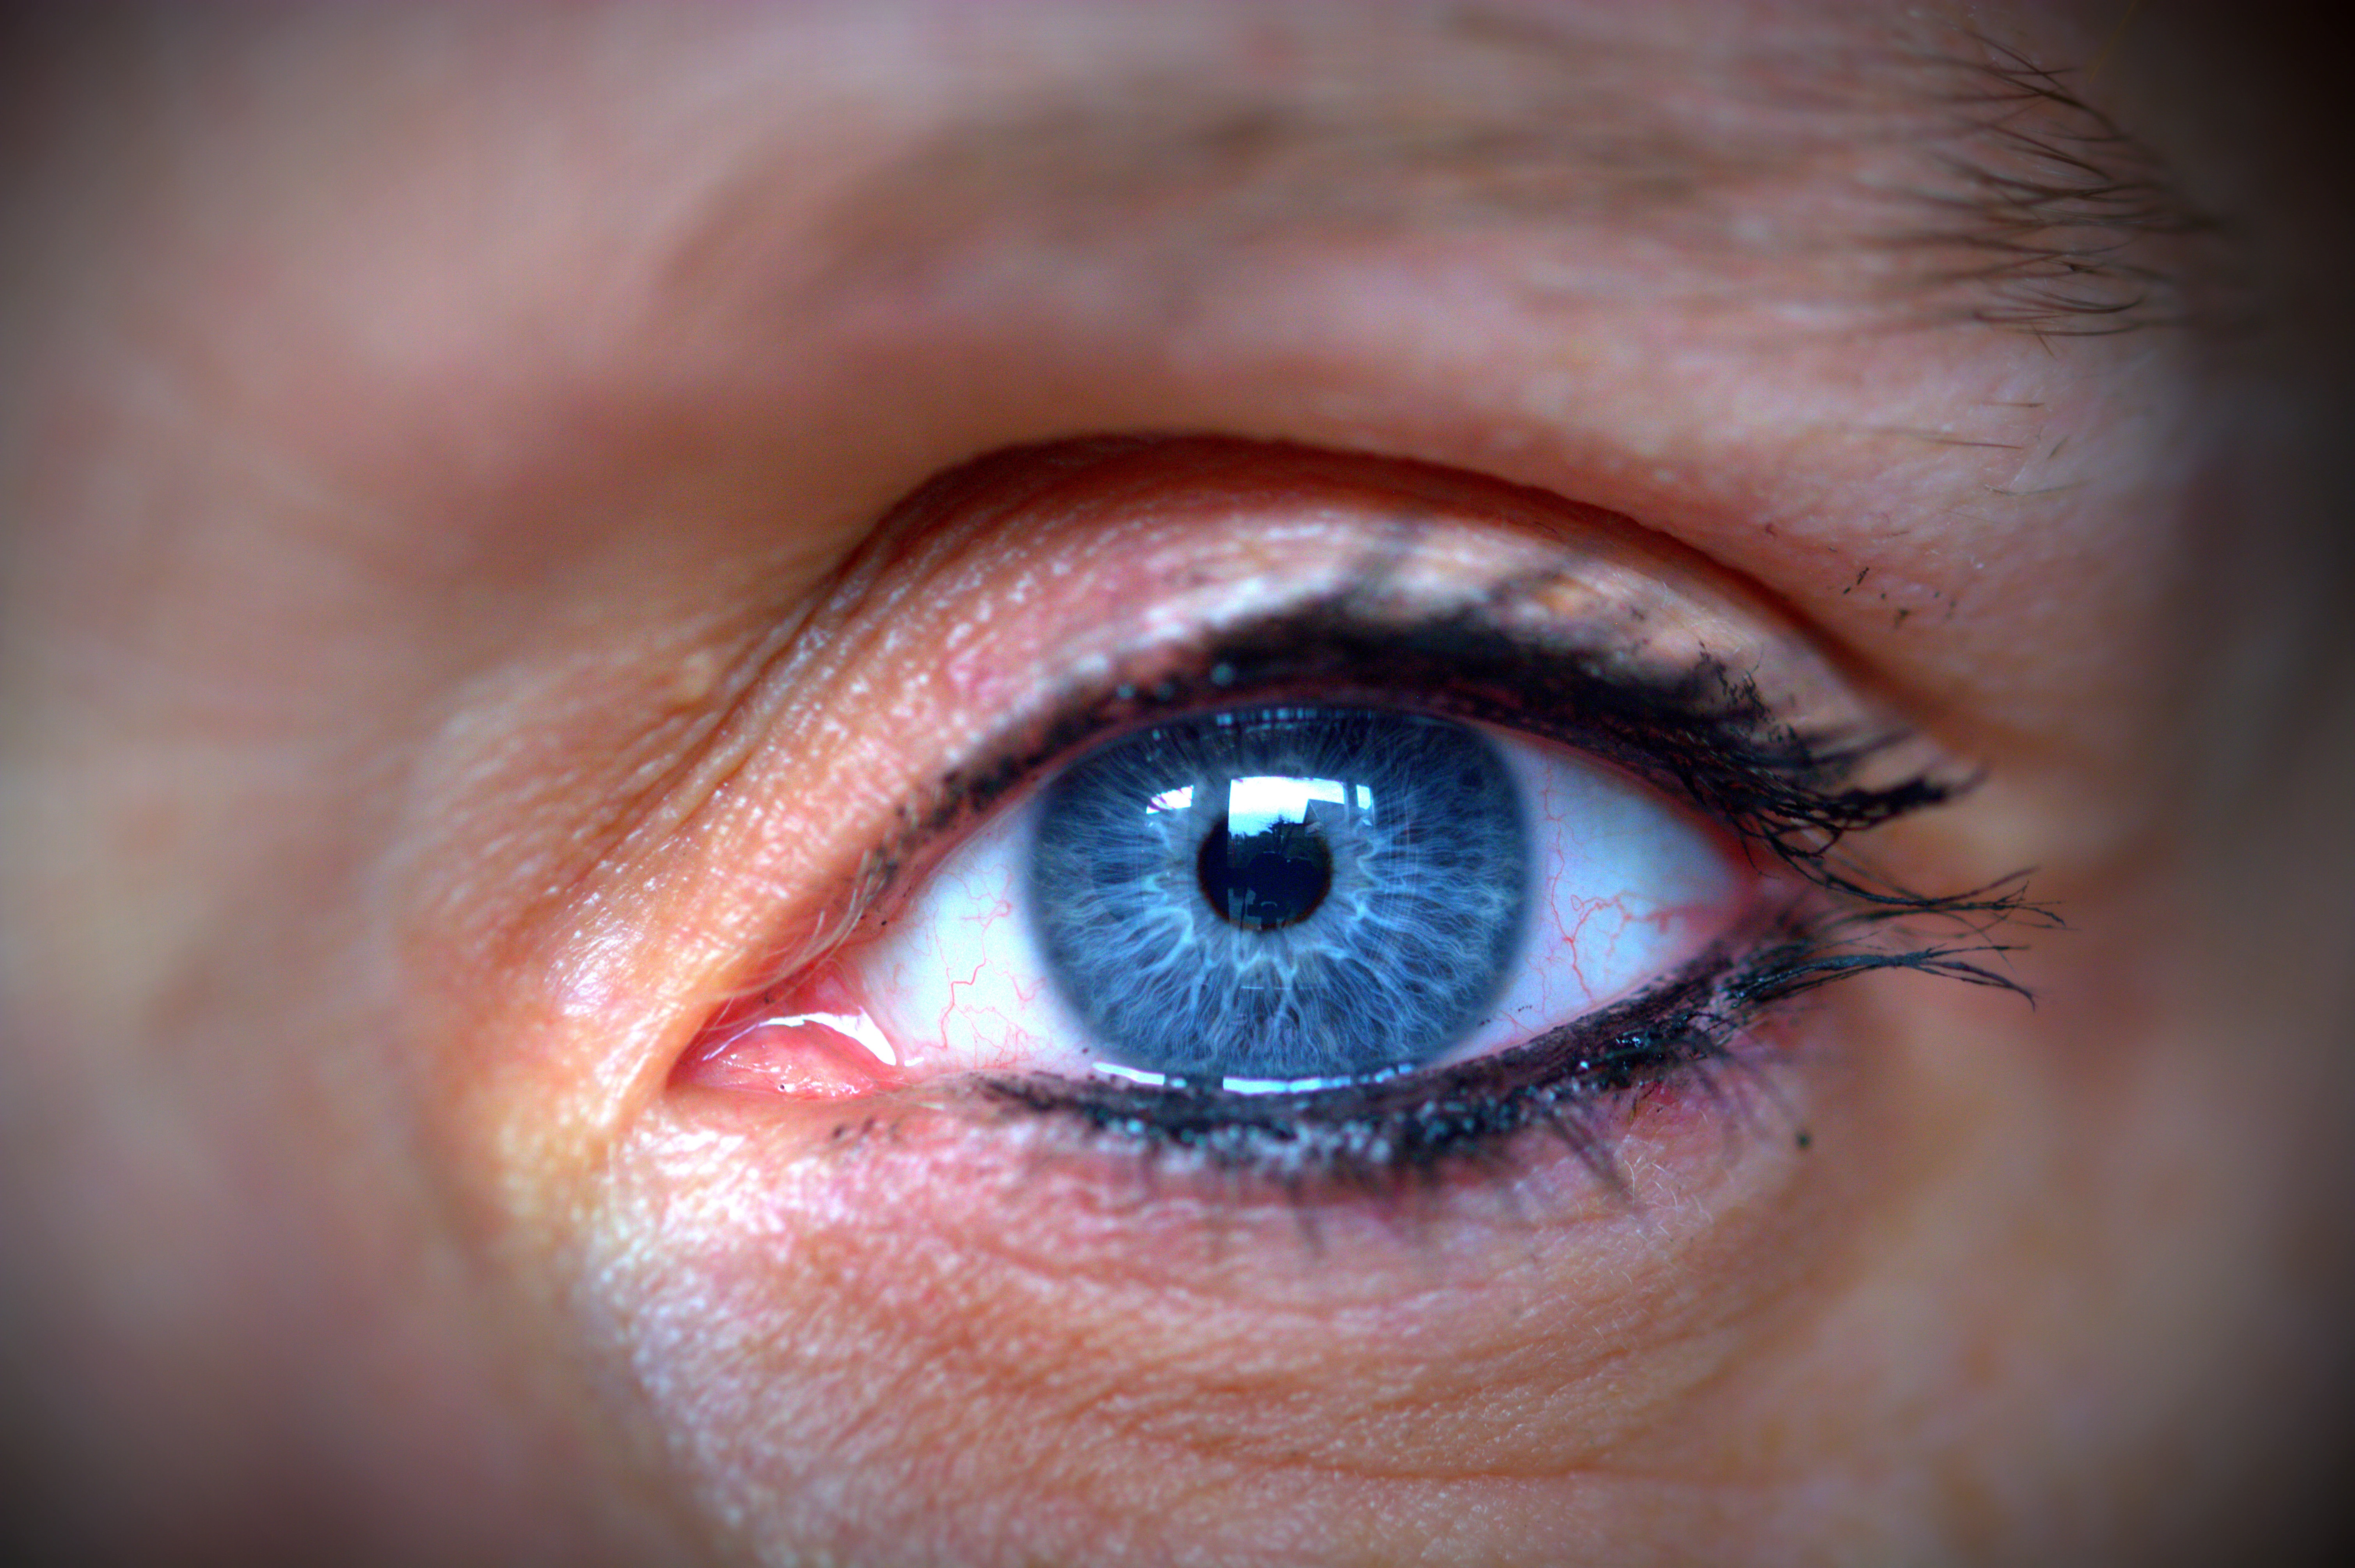
girl, view, blue, close, lip, wrinkle, eyebrow, mouth, eyelash, close up, human body, face, nose, cheek, iris, eye, organ, eyelashes, macro photography, eye shadow, forehead, black eye, human eye, eyelash extensions, female eye, eye woman